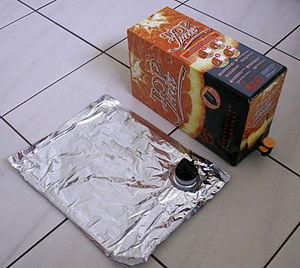
En emballage, la caisse-outre, ou le cubi, est un contenant de taille variable constitué d'une caisse en carton ondulé et d'une poche étanche souple, utilisé pour le transport et le stockage des produits liquides. L'expression fontaine à vin est également employée pour ce contenu.